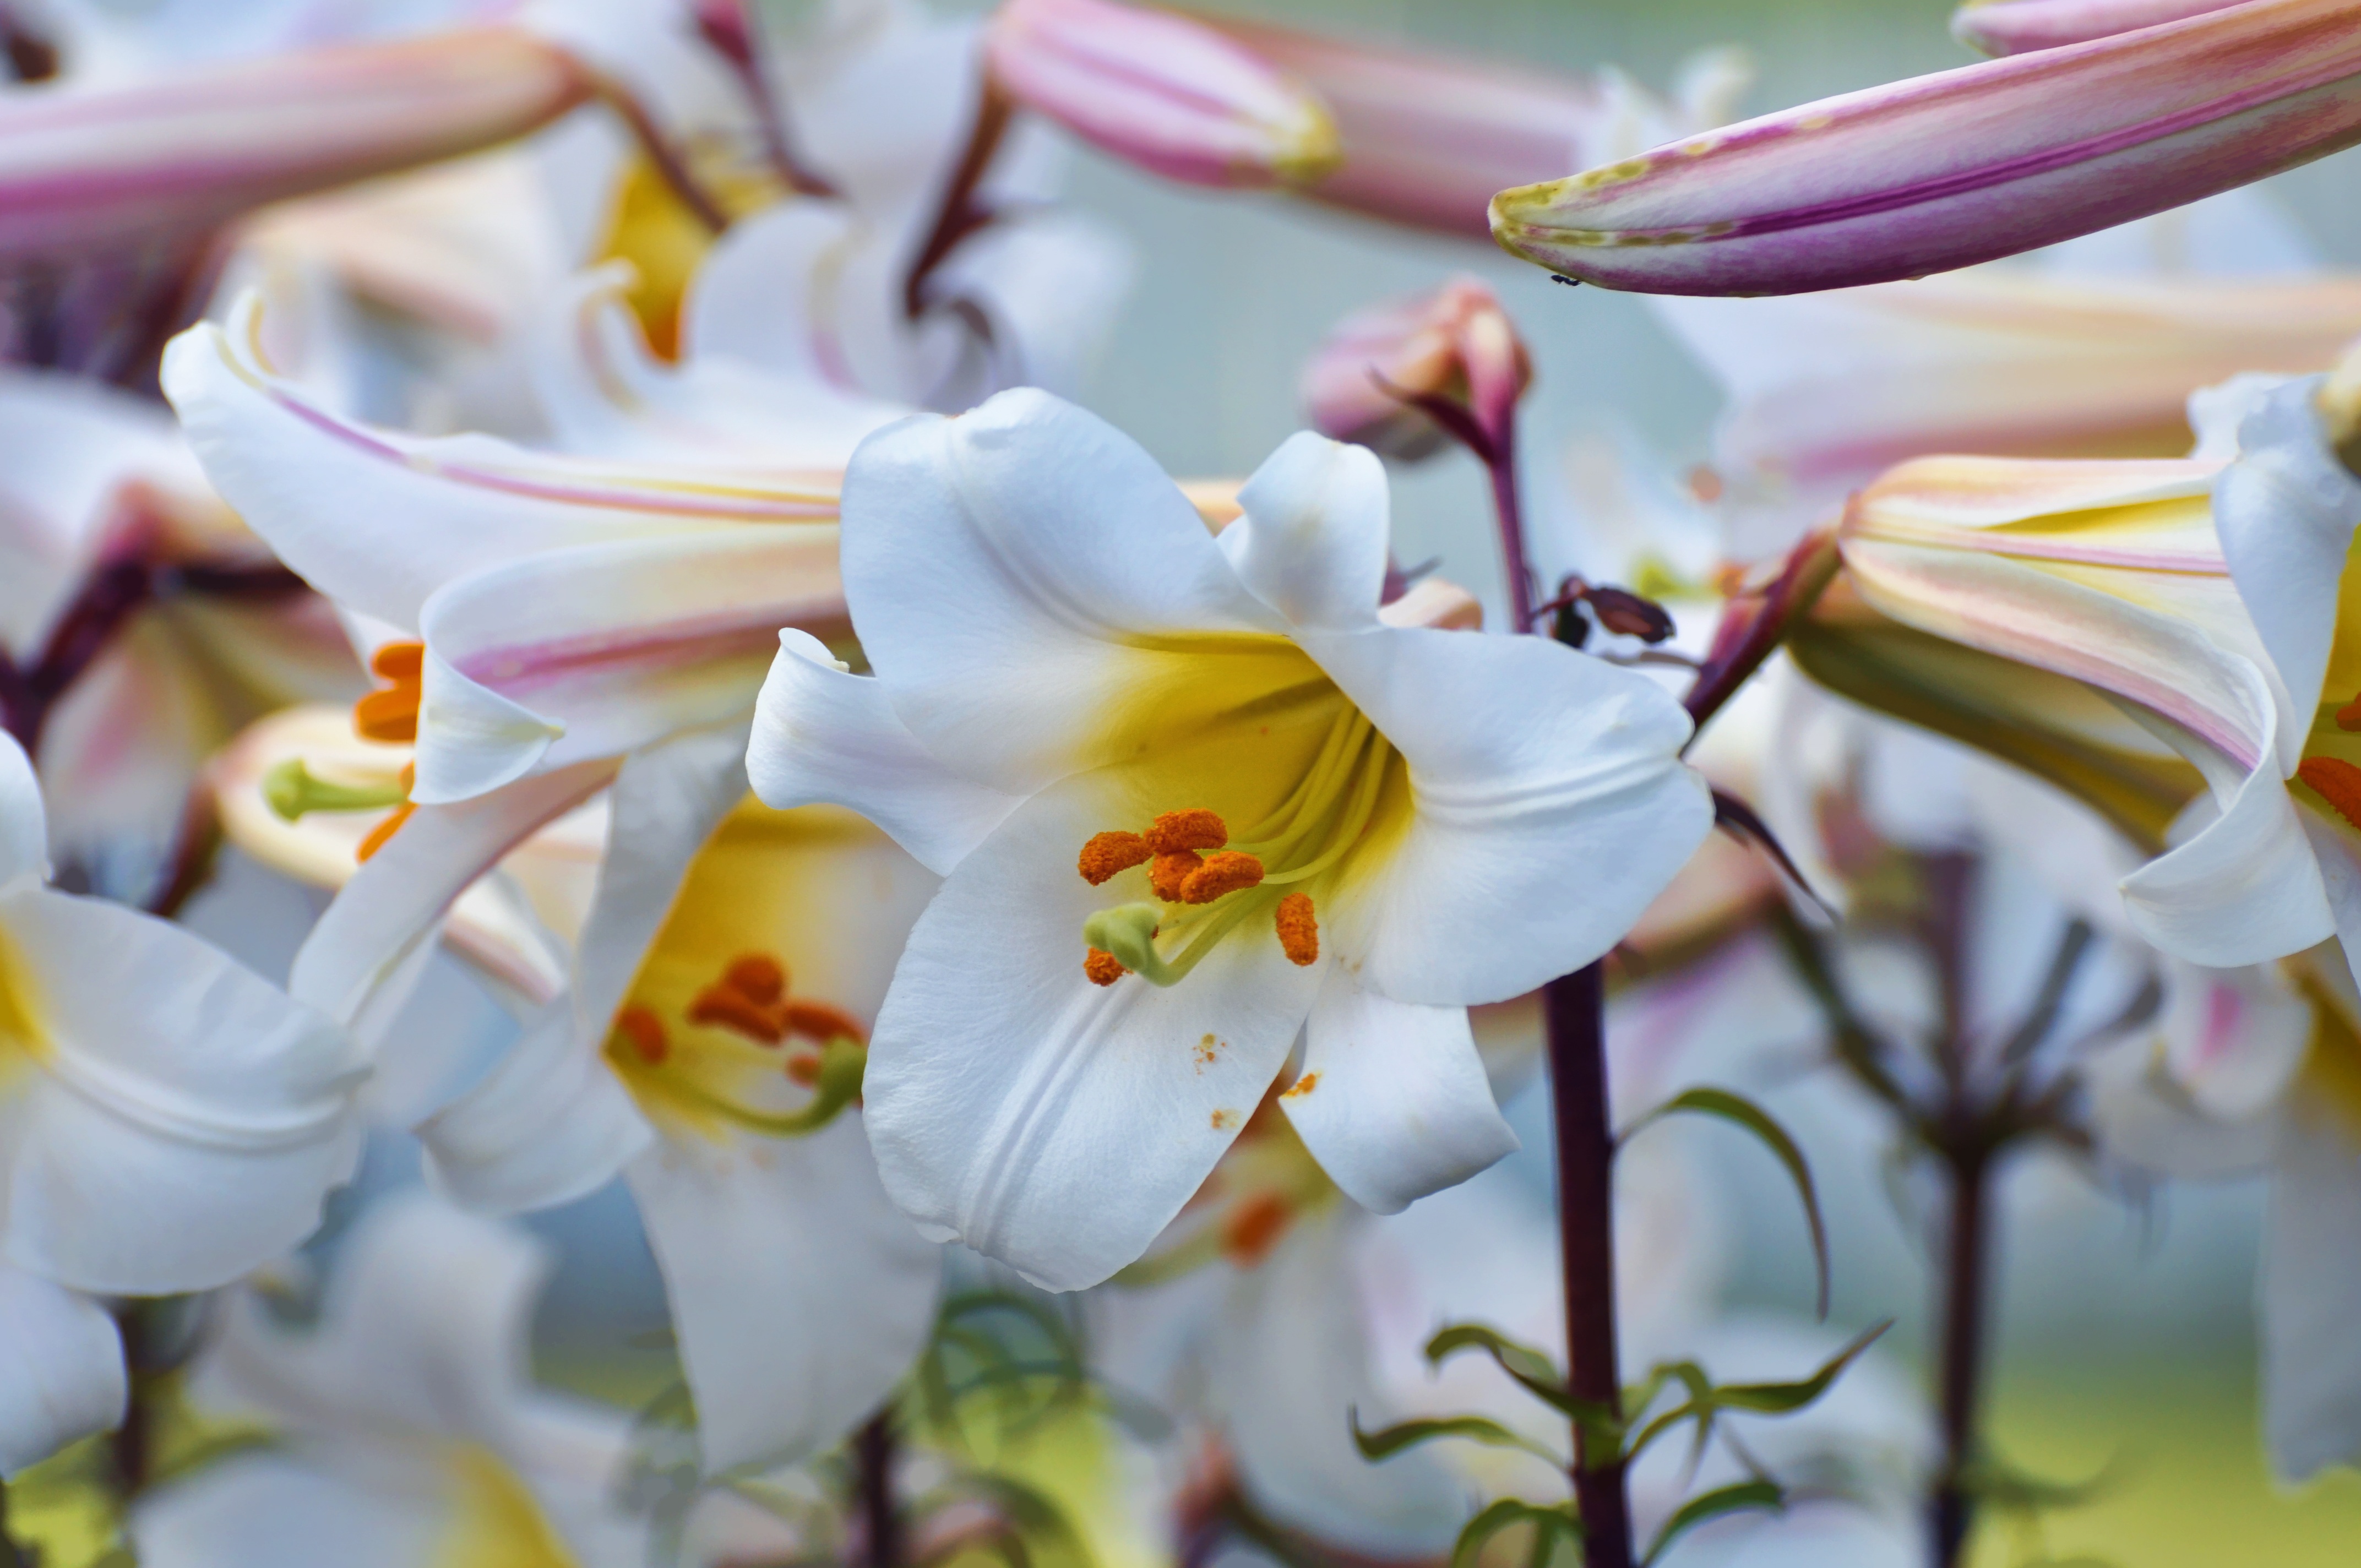
blossom, plant, white, flower, petal, pollen, spring, botany, yellow, flora, wildflower, close up, stamen, lily, macro photography, flowering plant, land plant